List of echimyids

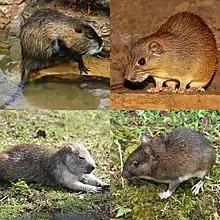
Four brown echimyids

Echimyidae is a family of mammals in the order Rodentia and part of the Caviomorpha parvorder. Members of this family are called echimyids or Neotropical spiny rats, and include spiny rats, tree-rats, and cave rats. They are found in South America and Central America, though the nutria has been introduced to the United States, Europe, and Japan. They live primarily in forests, savannas, and grasslands, though some species can be found in shrublands, wetlands, and rocky areas. They range in size from the Sao Lourenço punaré, at plus a tail, to the nutria, at plus a tail. Almost no echimyids have population estimates, but six species—the painted tree-rat, giant Atlantic tree-rat, Lund's Atlantic tree-rat, orange-brown Atlantic tree-rat, Moojen's Atlantic spiny rat, and Yonenaga's Atlantic spiny rat—are categorized as an endangered species, and three—the Mantiqueira Atlantic tree-rat, short-furred Atlantic tree-rat, and red-crested tree-rat—are categorized as critically endangered, while six species of Caribbean cave rat, comprising the three genera of the subfamily Heteropsomyinae, were made extinct since 1500 due to the European colonization of the Americas and introduction of non-native rats, with some species surviving until the 1900s.